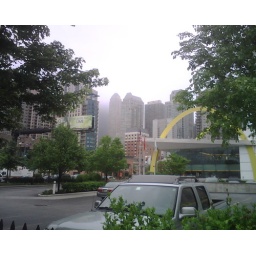
looking ne from rock 'n' roll mcdonalds in river north district